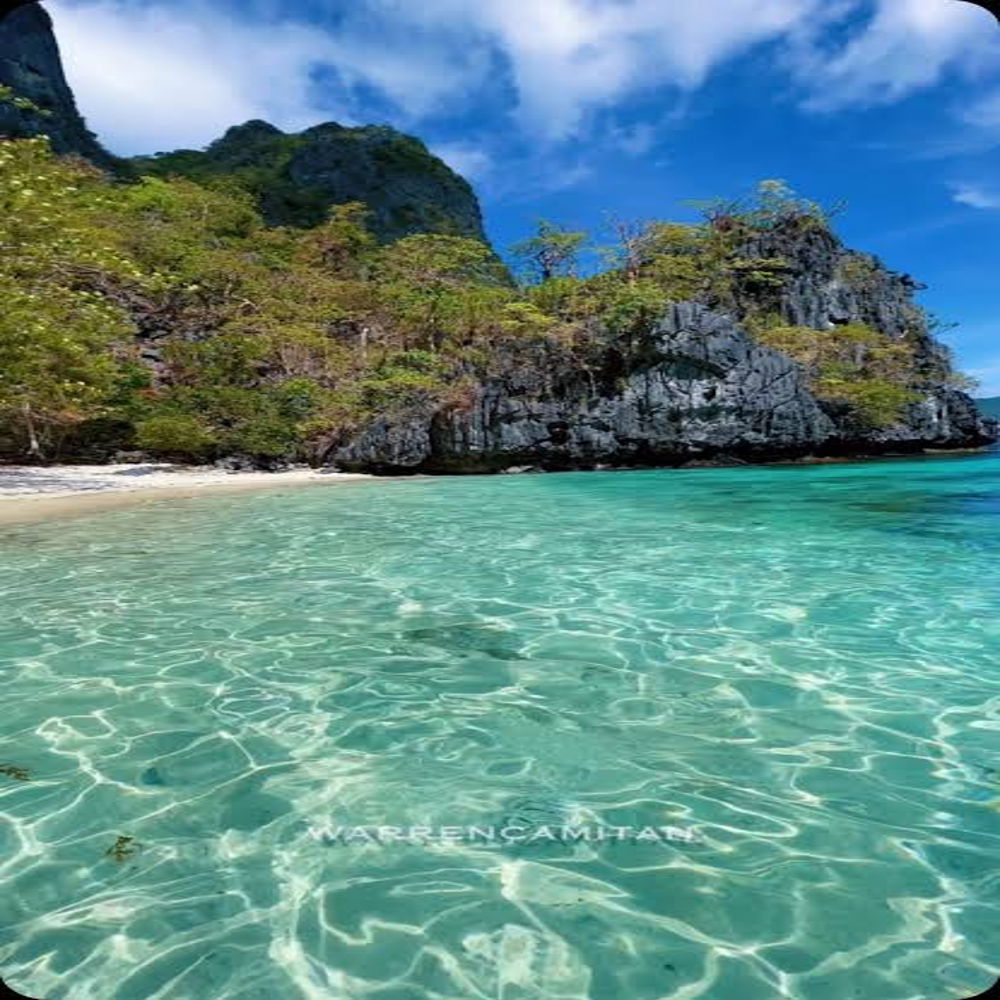
Body of water present: yes
Land polluted: no
Water polluted: no
Pollution percentage: 0%